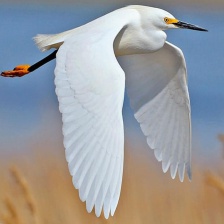
Species: SNOWY EGRET
Scientific name: EGRETTA THULA